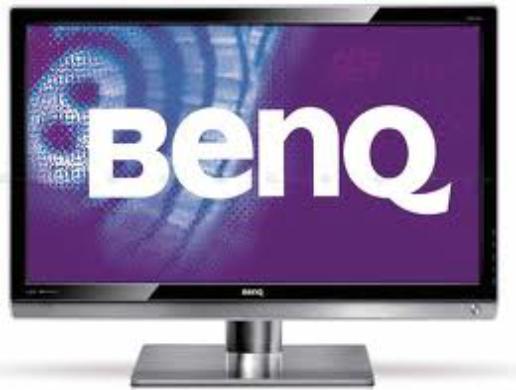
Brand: BenQ
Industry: Electronic